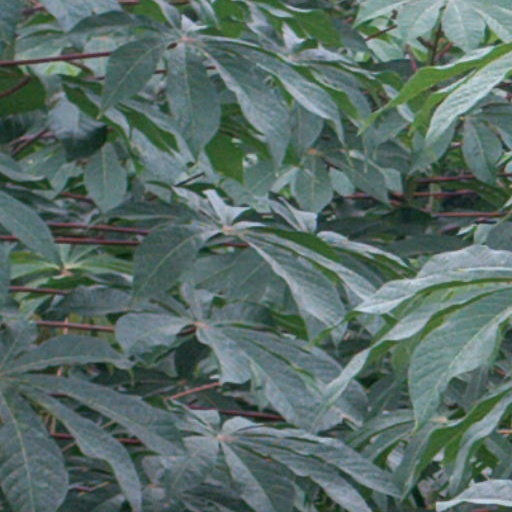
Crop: cassava